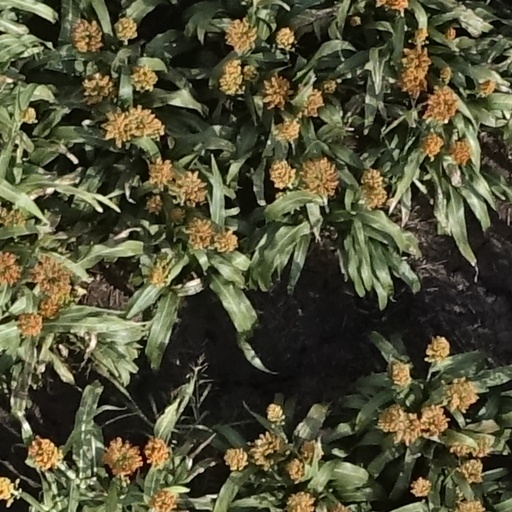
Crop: sorghum